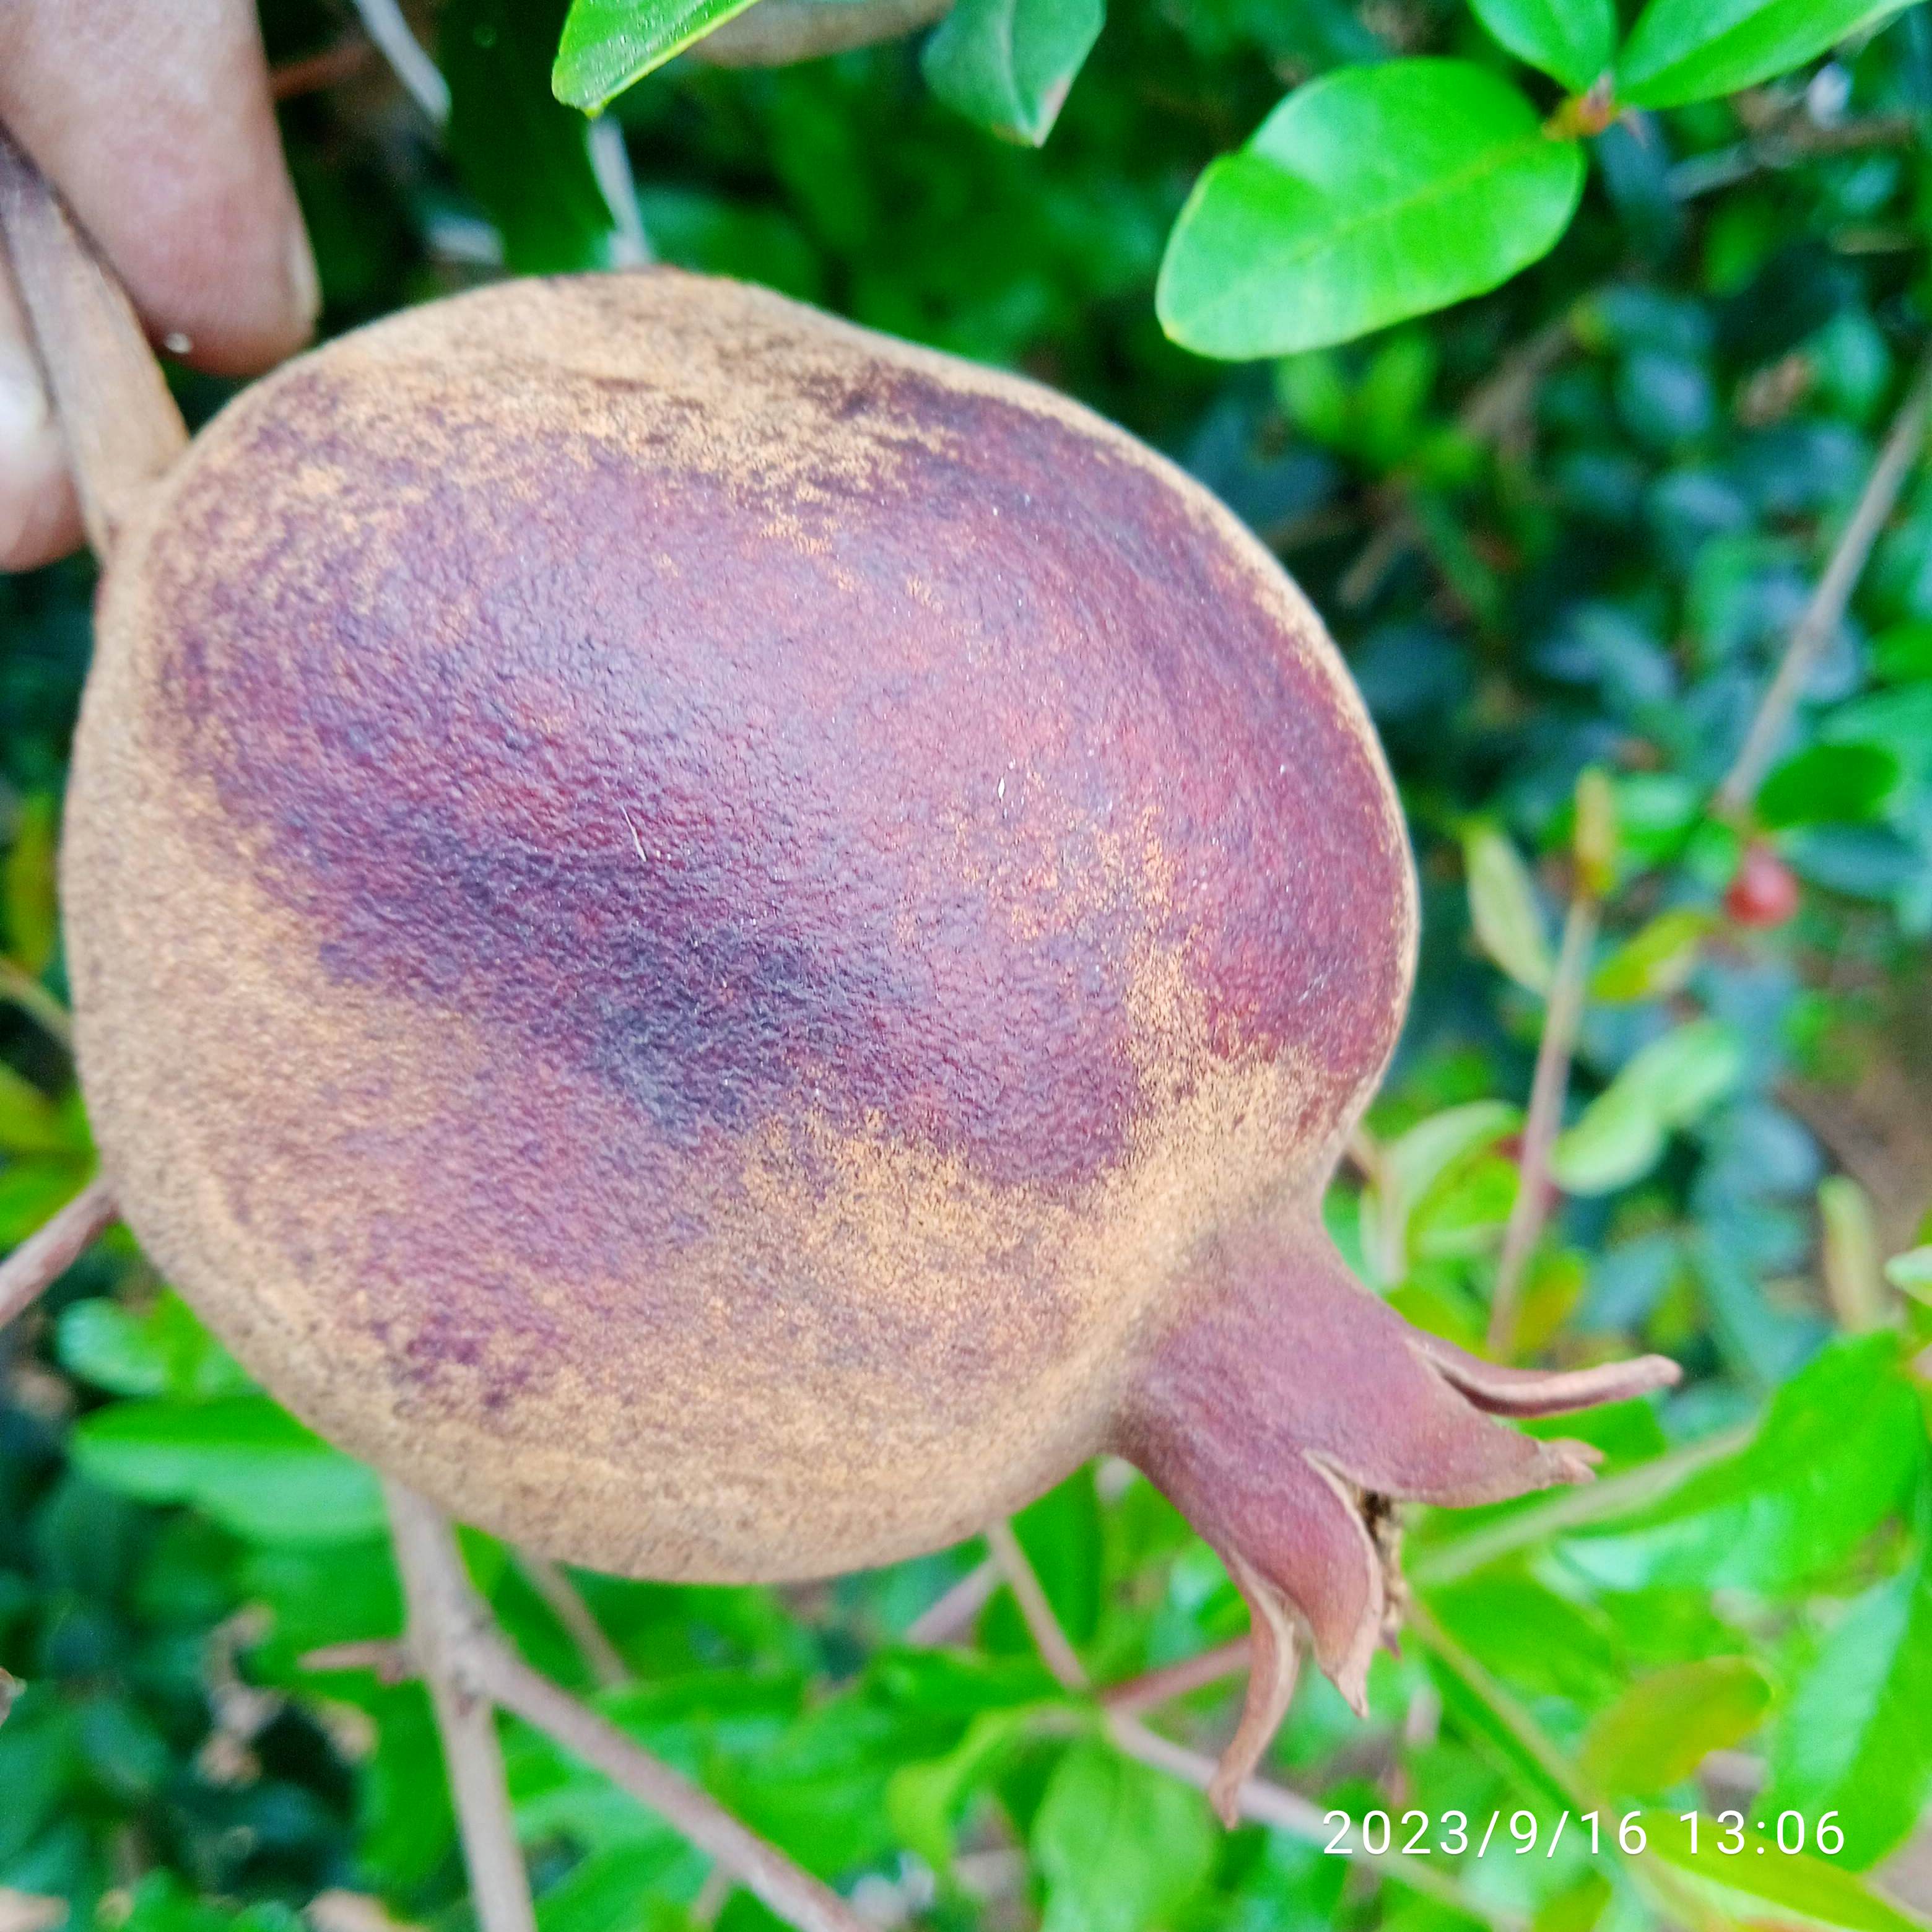
Label: Alternaria